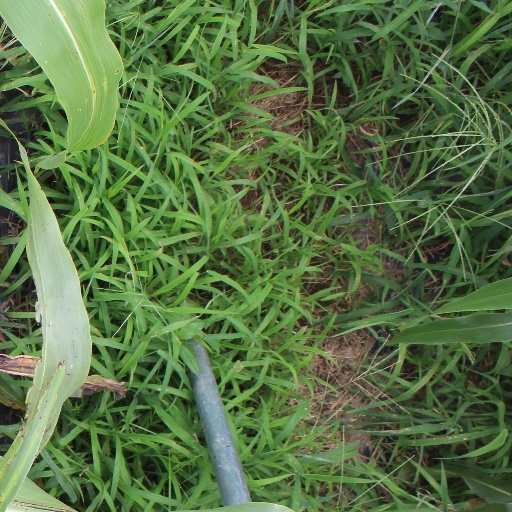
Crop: sorghum